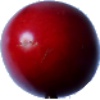
Label: Tamarillo 1